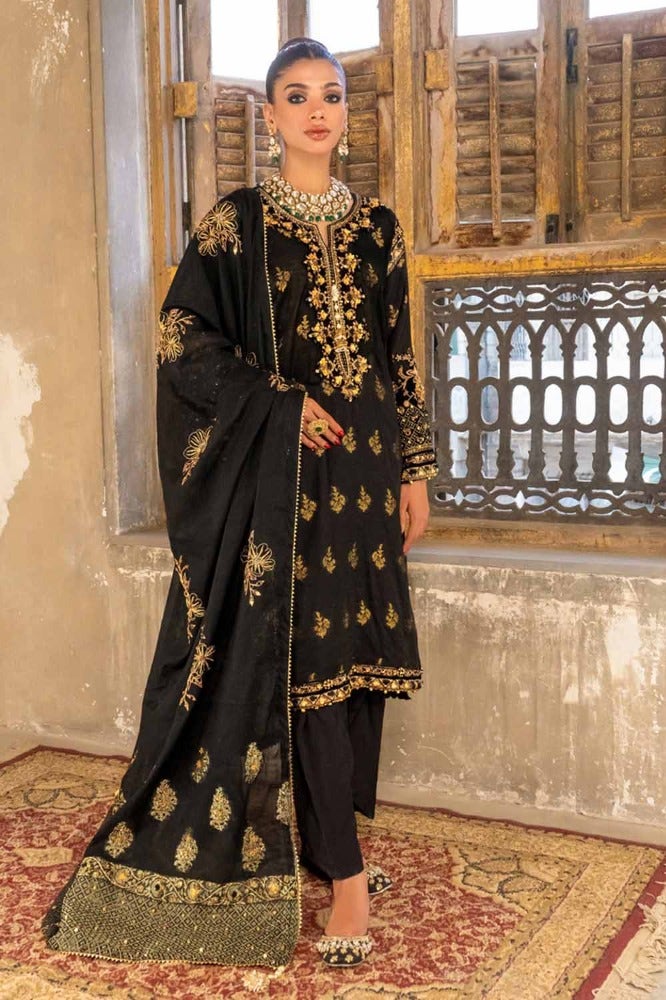
black gold embroidered chiffon suit